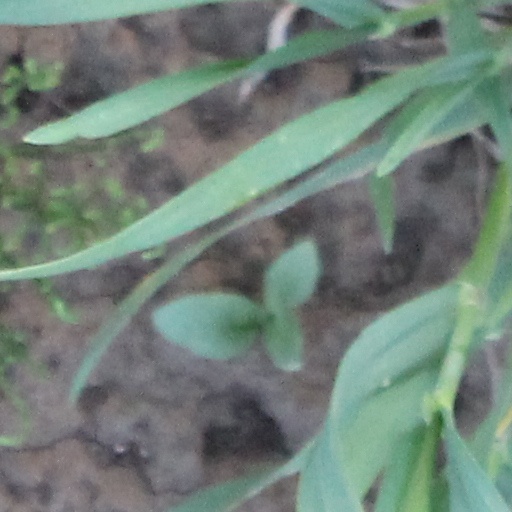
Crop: wheat